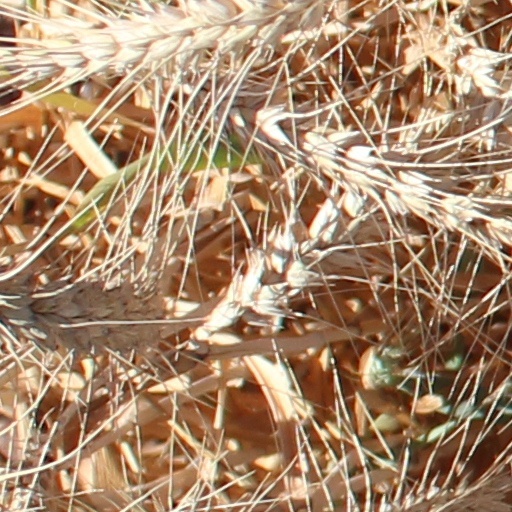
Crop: wheat